(136617) 1994 CC

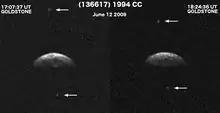
Radar images of at two different times with its two moons

A team of NASA's Jet Propulsion Laboratory (JPL) (Pasadena, California) scientists led by Marina Brozovic and Lance Benner, made the discovery using radar imaging at NASA's Goldstone Solar System Radar on June 12 and June 14, 2009. They showed that the near-Earth asteroid is a triple system, which encountered Earth within 2.52 million kilometers on June 10, 2009. This relatively close approach to Earth made the discovery possible, as before the approach, scientists knew very little about this asteroid. In fact, is only the second triple system known in the near-Earth objects population.